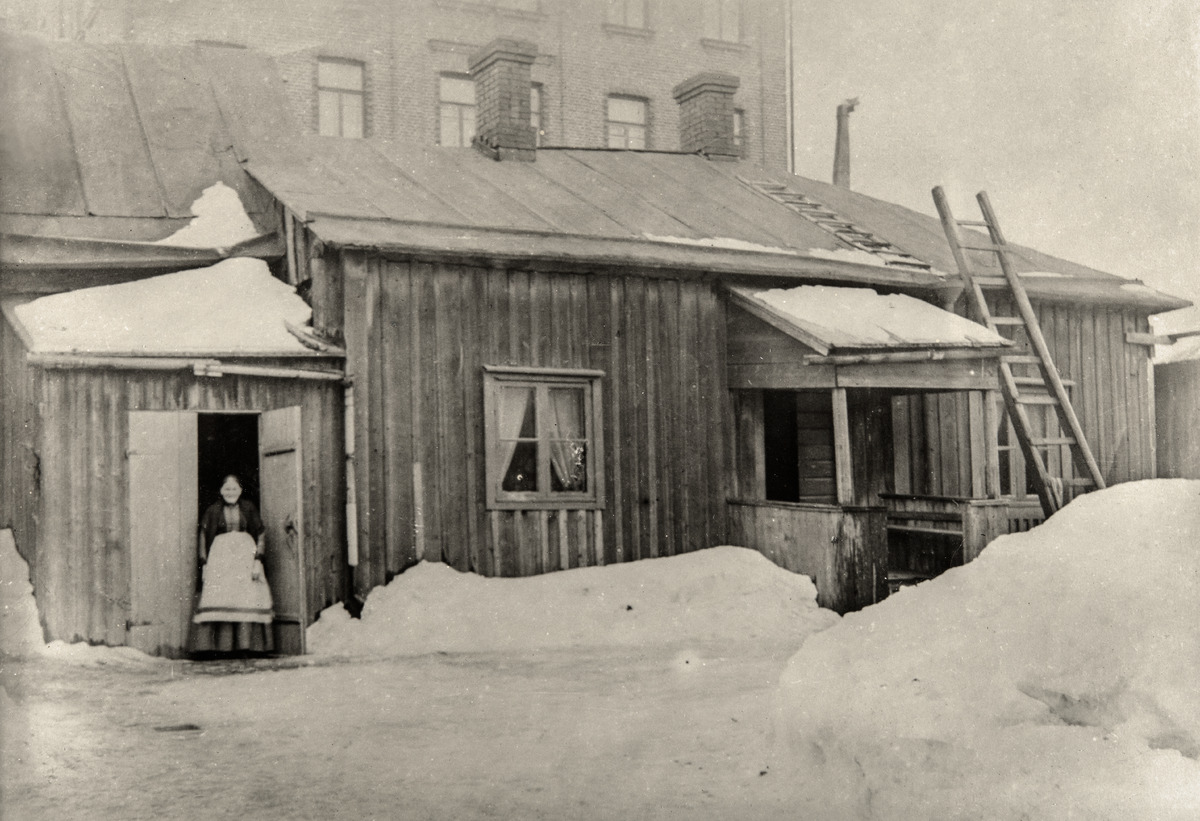
Liisankatu 11
sisällön kuvaus: Liisankatu 11. Neiti Weurlanderin talo pihan puolelta. Vanha nainen seisoo vasemmalla olevan varaston ovella. mustavalkoinen
Kuvaaja: von Gericke, Ida Maria, valokuvaaja
Ajankohta: kuvausaika 1900 -luku alku
Paikka: Suomi, Uusimaa, Helsinki, Kruununhaka Helsinki, Liisankatu 11
Aiheet: puurakennukset, asuinrakennukset, talvi